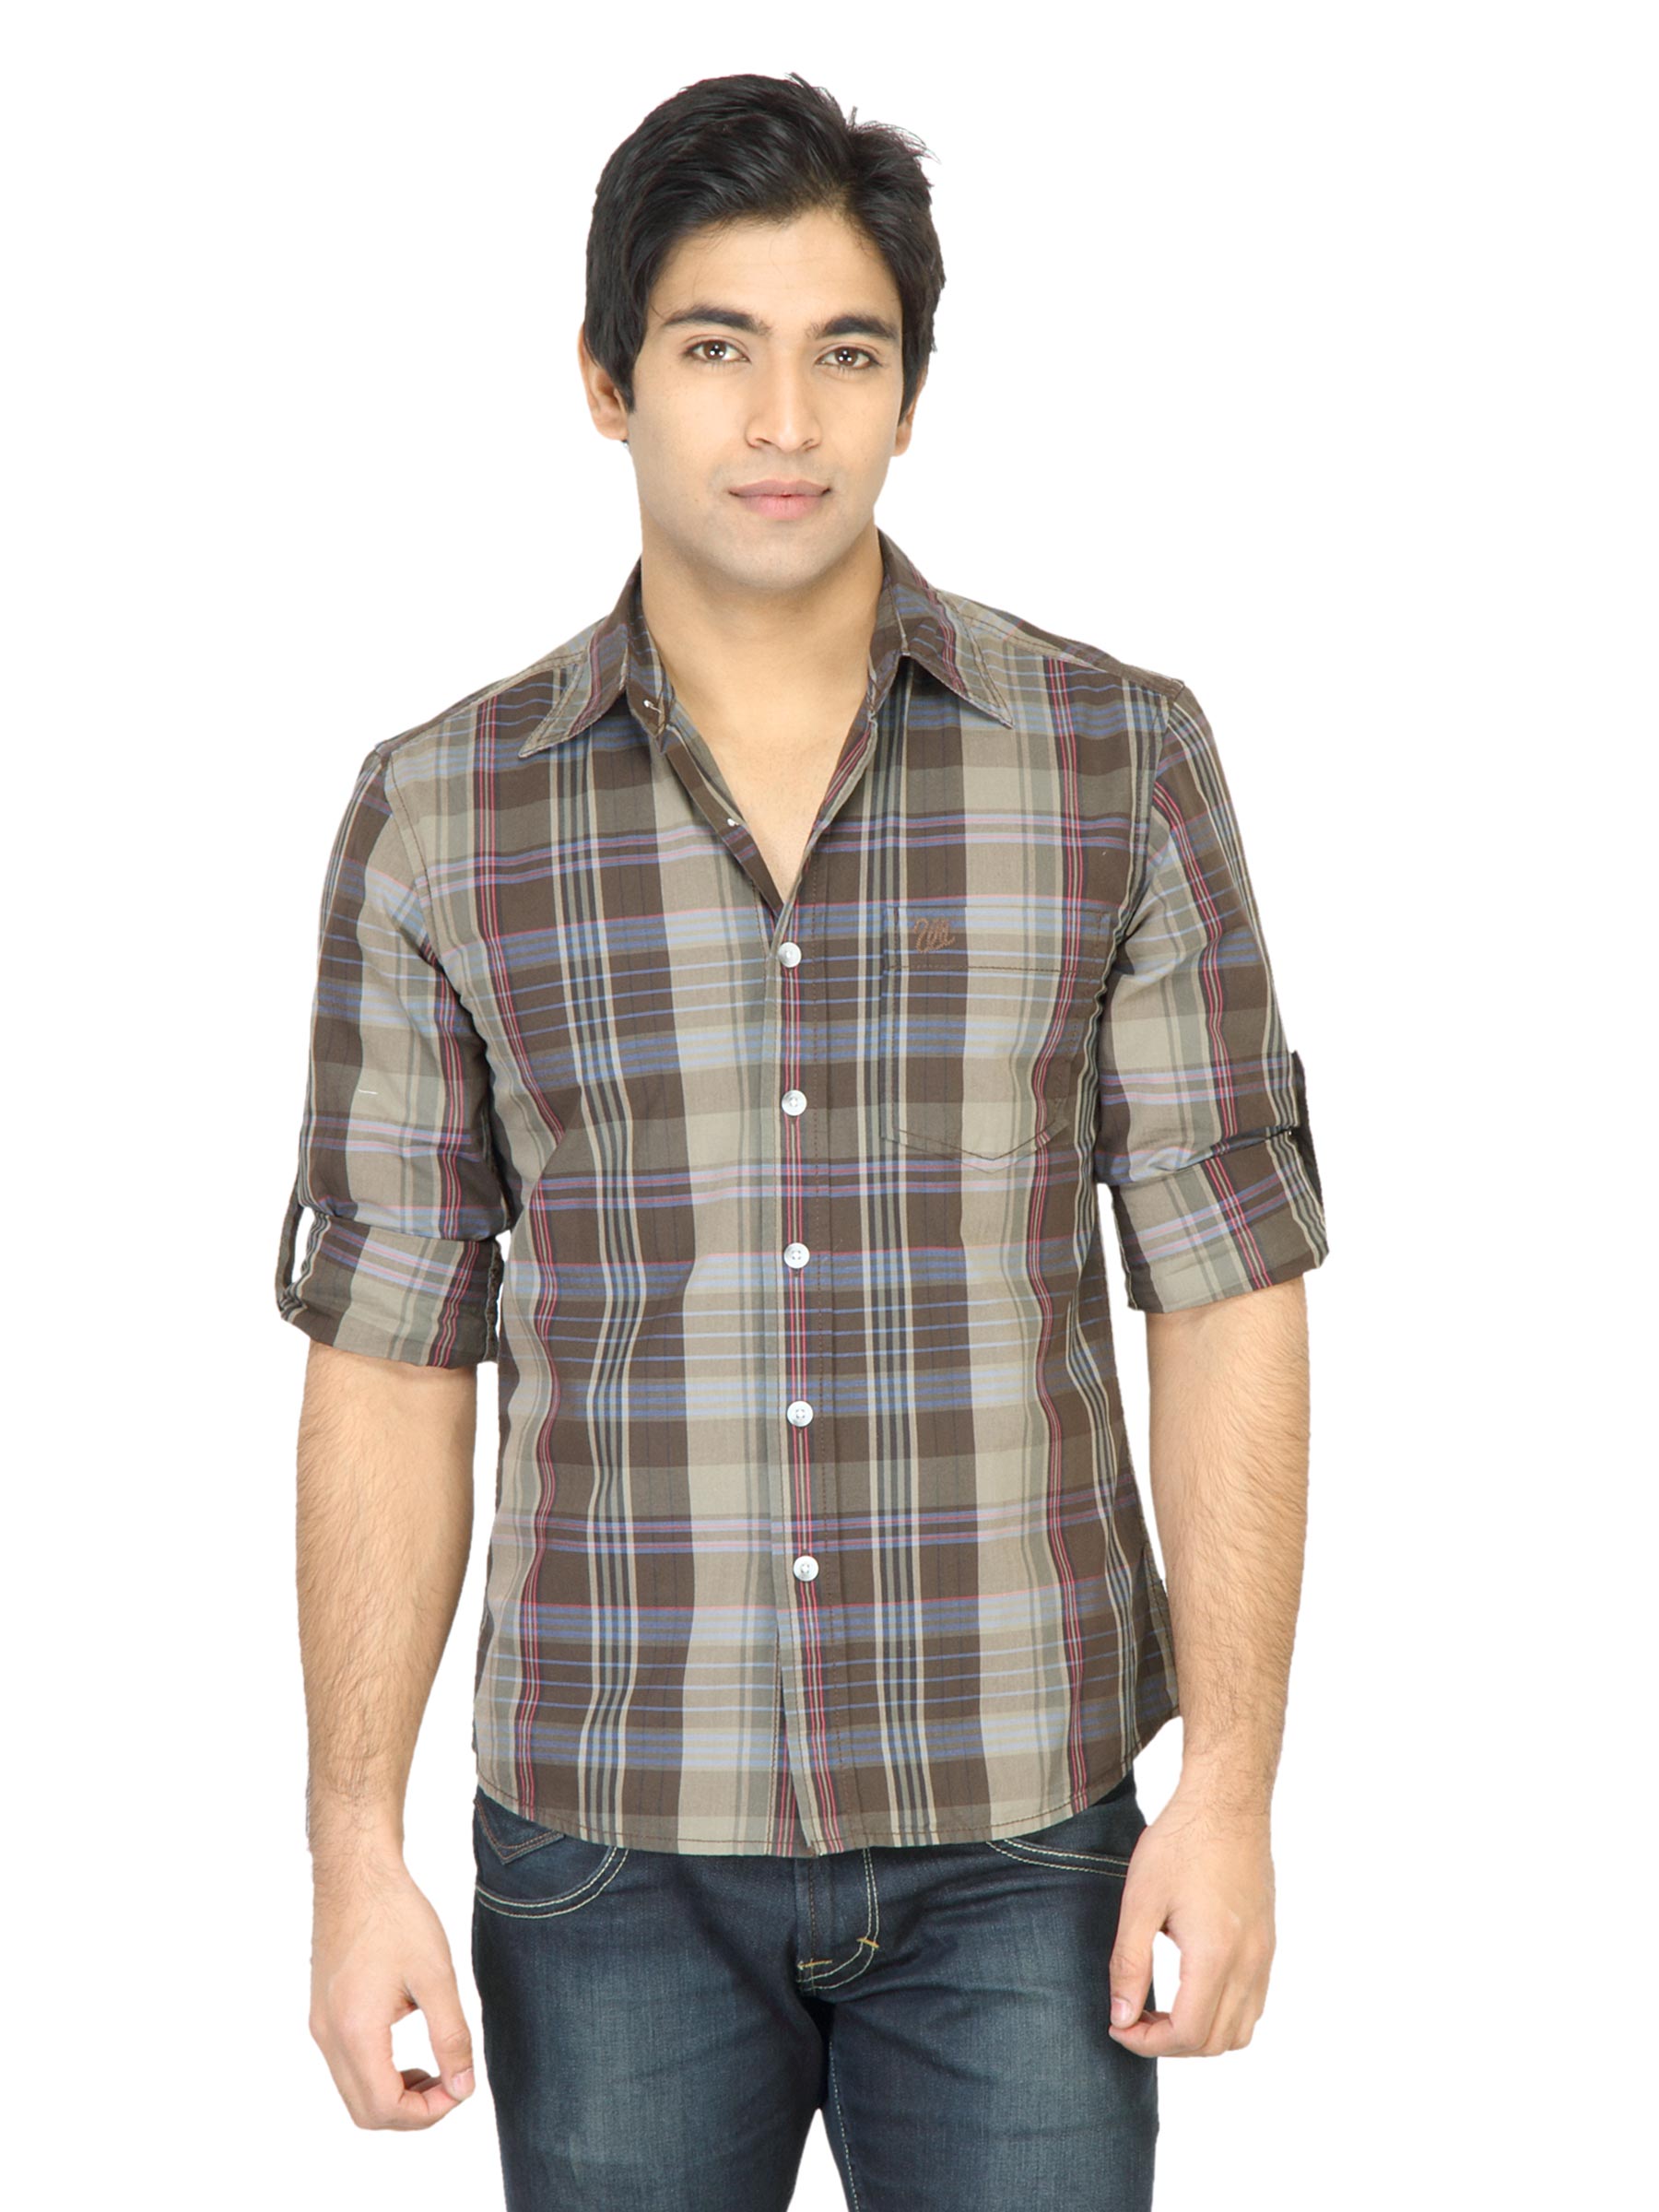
Wrangler Men Thin Khaki Shirt
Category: Apparel / Topwear / Shirts
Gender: Men
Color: Khaki
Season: Fall 2011
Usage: Casual